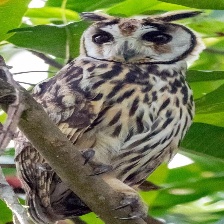
Species: STRIPED OWL
Scientific name: ASIO CLAMATOR
ImageNet parent category: great_grey_owl